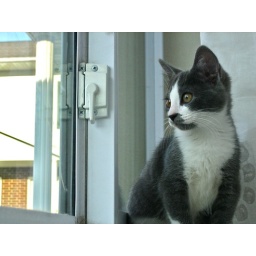
We had this cat for one day. He looks cute in the picture, but at night he turns evil.